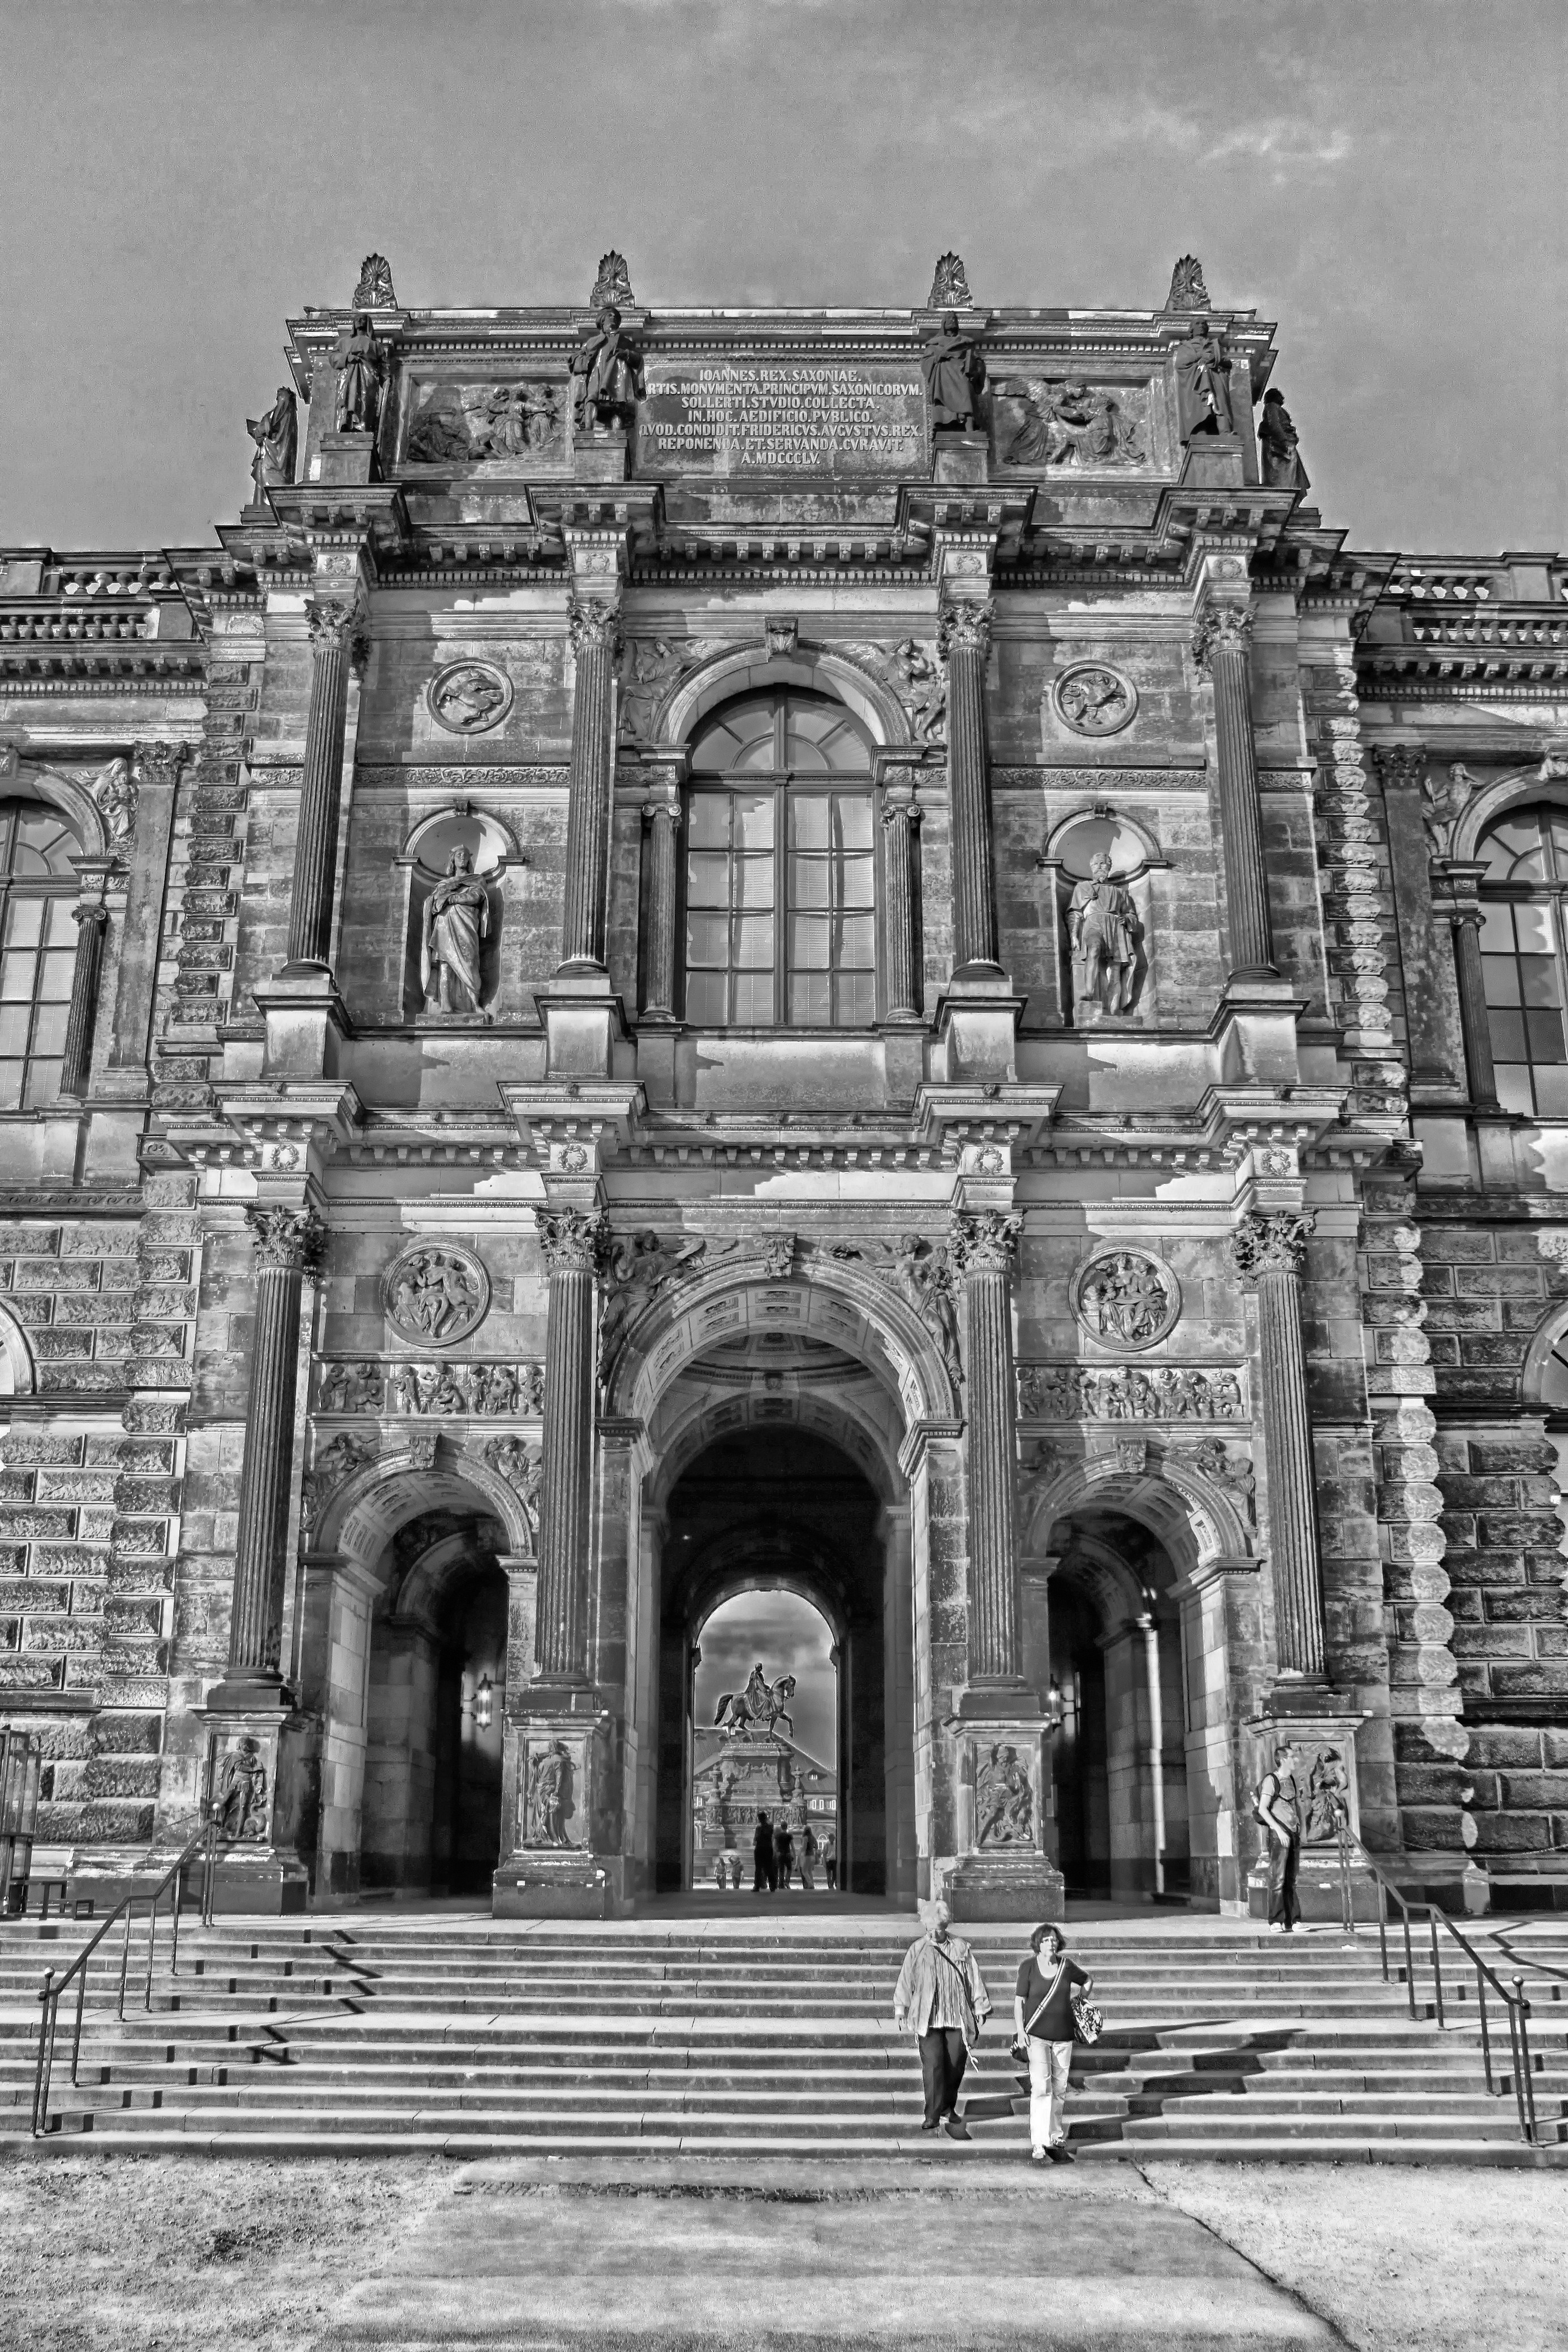
black and white, architecture, structure, building, monument, arch, column, landmark, facade, cathedral, monochrome, place of worship, hdr, ruins, symmetry, germany, history, dresden, gothic architecture, monochrome photography, ancient history, ancient roman architecture